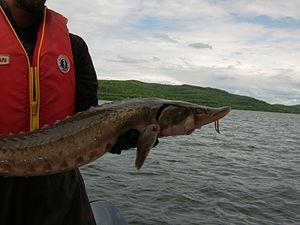
Esturgeon jaune (Acipenser fulvescens), baie Batchawana, Lac Superieur